Streat

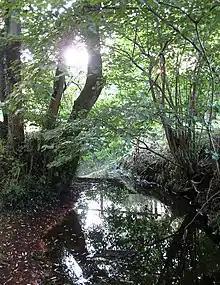
Bevern Stream

There is a lot of evidence of human activity, such as flint digging, working and cooking during the Atlantic period around seven thousand years ago. Archaeologists have suggested that forest clearances may have started earlier on the thinner soils of the Lower Greensand in places such as Streat, where flint tools from the period can be found in abundance.